Morewood massacre

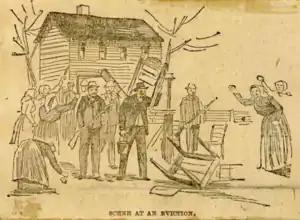
Miners and their families getting evicted from company housing during the strike.

The Morewood massacre was an armed labor-union conflict in Morewood, Pennsylvania, in Westmoreland County, west of the present-day borough Mount Pleasant in 1891.